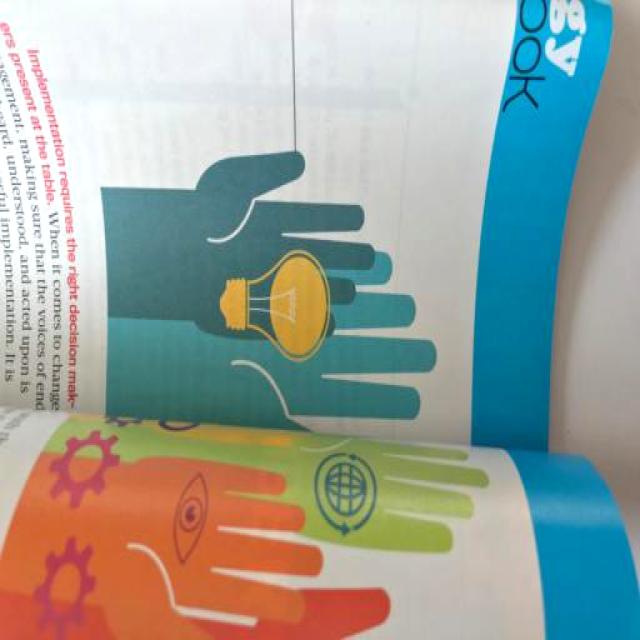
Label: Paper